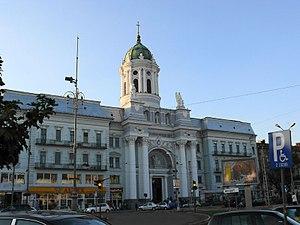
Il existe 398 villes de l'Union européenne de plus de 100 000 habitants. Les chiffres cités ne concernent que les villes sans les banlieues et ne correspondent pas à la population des agglomérations, aires ou régions urbaines. Les capitales sont en gras. Par ailleurs, il existe 59 aires urbaines de plus de 1 million d'habitants.